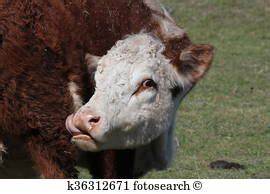
Label: mucca